Tyre, Lebanon

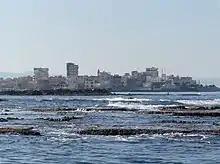
Rocky islets off Tyre

Throughout history from prehistoric times onwards, all settlements in the Tyre area profited from the abundance of fresh water supplies, especially from the nearby springs of Rashidieh and Ras Al Ain in the South. In addition, there are the springs of Al Bagbog and Ain Ebreen in the North as well as the Litani River, also known as Alqasymieh. The present city of Tyre covers a large part of the original island and has expanded onto and covers most of the causeway built by Alexander the Great in 332 BCE. This isthmus increased greatly in width over the centuries because of extensive silt depositions on either side. The part of the original island not covered by the modern city of Tyre is mostly of an archaeological site showcasing remains of the city from ancient times.